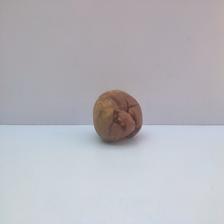
Size: Spoiled